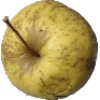
Label: golden_apple